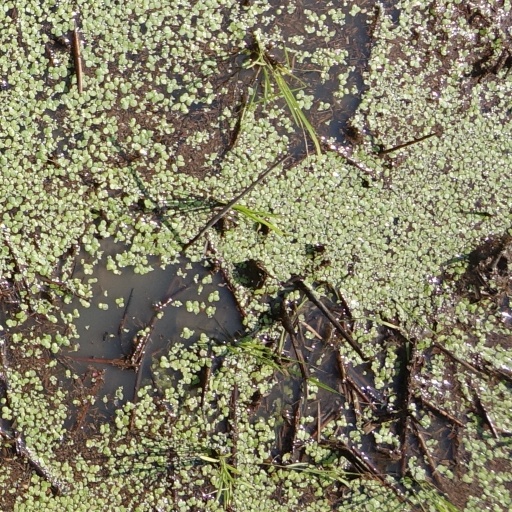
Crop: rice